How She Move

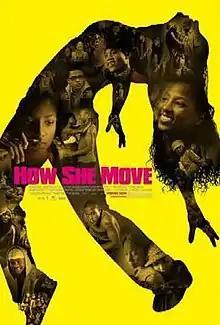
Promotional film poster

How She Move is a 2007 drama film directed by Ian Iqbal Rashid and starring Rutina Wesley, Clé Bennett and Romina D'Ugo. The film showcases the street culture of step dancing. The film is produced by Celluloid Dreams, Sienna Films, Paramount Vantage and MTV Films.